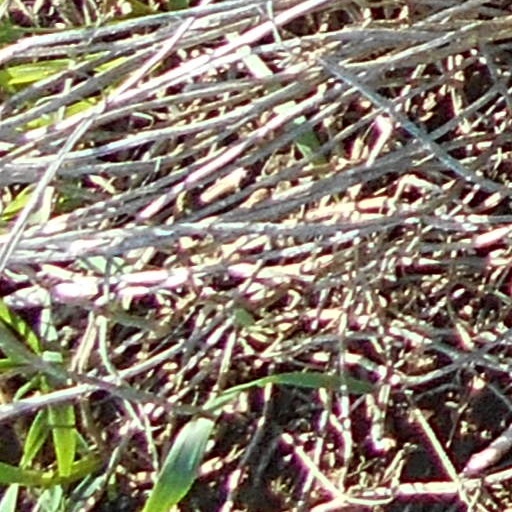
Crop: wheat